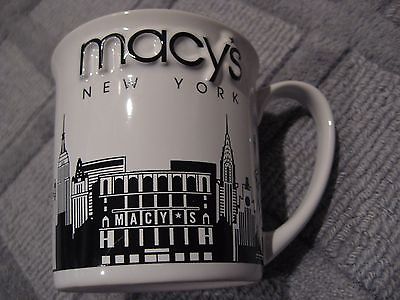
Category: mug